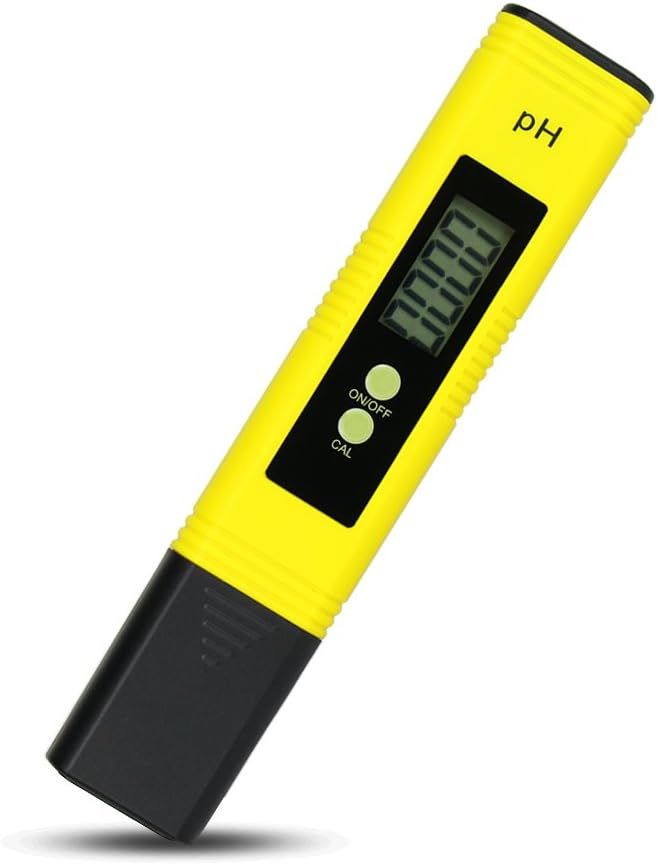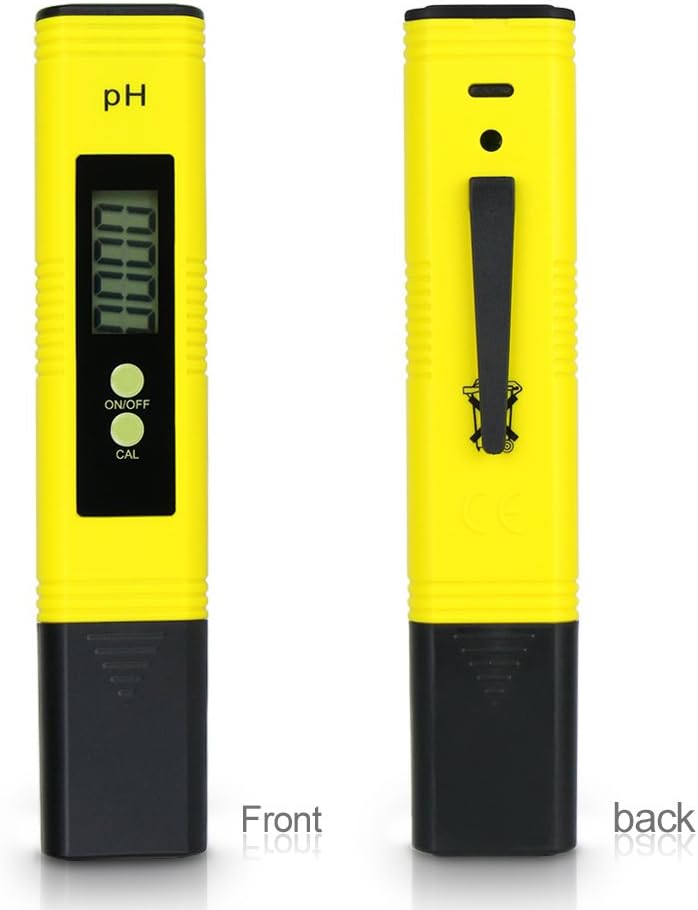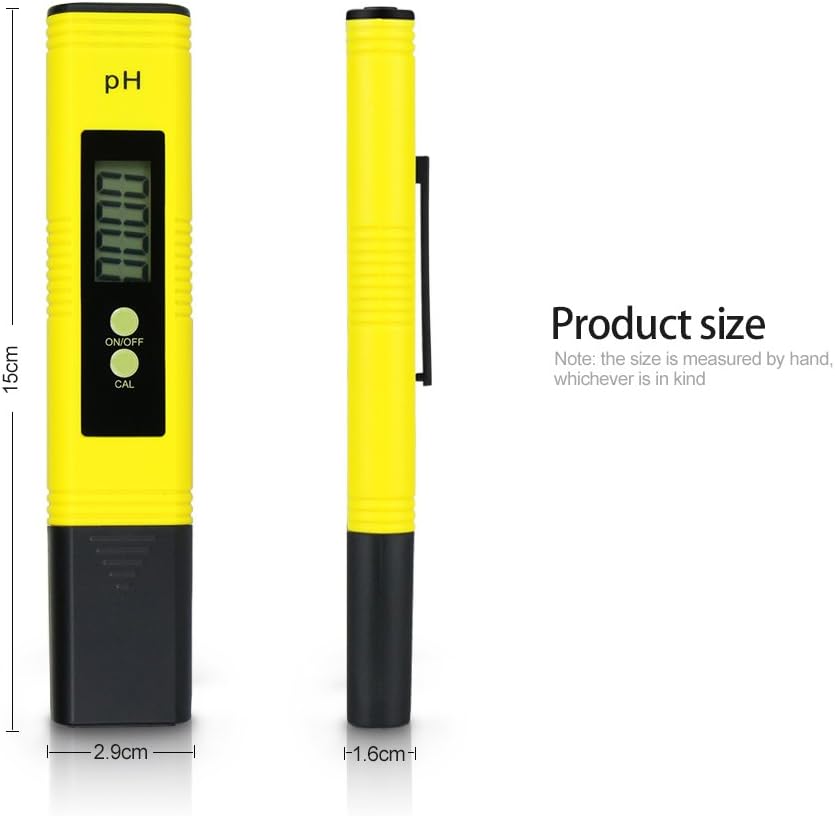
Digital PH Meter, PH Meter 0.01 Resolution Pocket Size Water Quality Tester with ATC 0-14 pH Measurement Range for Household Drinking Water, Aquarium, Swimming Pools, Hydroponics
Category: Tools & Home Improvement
Digital PH Meter-1
Features: WIDE USE: Pocket Size PH Meter is the ideal test kit for home and laboratory uses. Ideal use to test for water, pools, aquariums, spas, hydroponics, food, wine and beer making and more. | ✔ FAST AND ACCURATE: Ensure your pool, general hydroponics ph or even drinking water has a perfect pH balance and safe for use with tester precision pH accuracy. Tester has a sensitive electrode sensor to read accurate pH levels. The included detailed manual will show you how to get the best accurate and stable reading | ✔ AUTOMATIC TEMPERATURE COMPENSATION: No more need to take care about the temperature of testing liquid, as ph meter has built in (ATC) automatic temperature compensation, so that it can accurately determine pH value of the sample at any temperature in a range of 0°C - 80°C (32°F - 176°F) | ✔ AUTO CALIBRATION: The PH meter has an auto temprature compensation feature that adjusts to water temperatures and water quality to give pH readings almost instantly. As well, you can calibrate the tester with one touch button using this Buffer Powder. | ✔ MAKE YOU SATISFIED WITH THE PRODUCTS: Come with 1x PH meter, 1x user manual, 2x 1.5V LR44 button cells(build- in), 3x PH Buffer Powders; 1-Year Warranty.